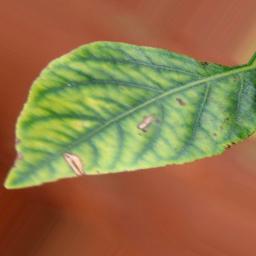
Label: nutritional